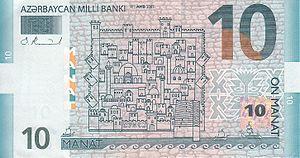
"Le manat est la monnaie de la République d’Azerbaïdjan. Il est subdivisé en 100 gepik. Le code de manat est AZN. Le mot manat est emprunté au mot russe Монета ""moneta"" qui se prononce comme ""manate"" et est un mot emprunté au latin.